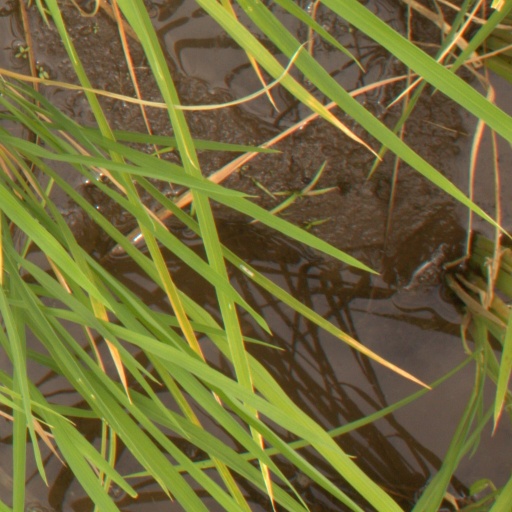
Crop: rice